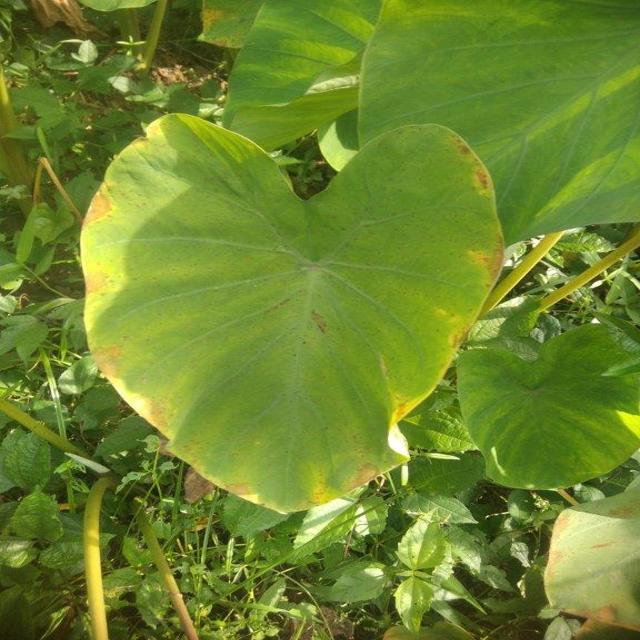
Label: Mid_Blight